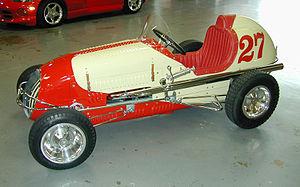
Kurtis Kraft est un constructeur américain de voitures de course. Fondée par Frank Kurtis en 1938, cette marque débute par la construction de midget cars puis passe à la réalisation de voitures de sport et de monoplaces Indycar à la fin des années 1940. Ce constructeur remporte cinq fois les 500 miles d'Indianapolis entre 1950 et 1955.